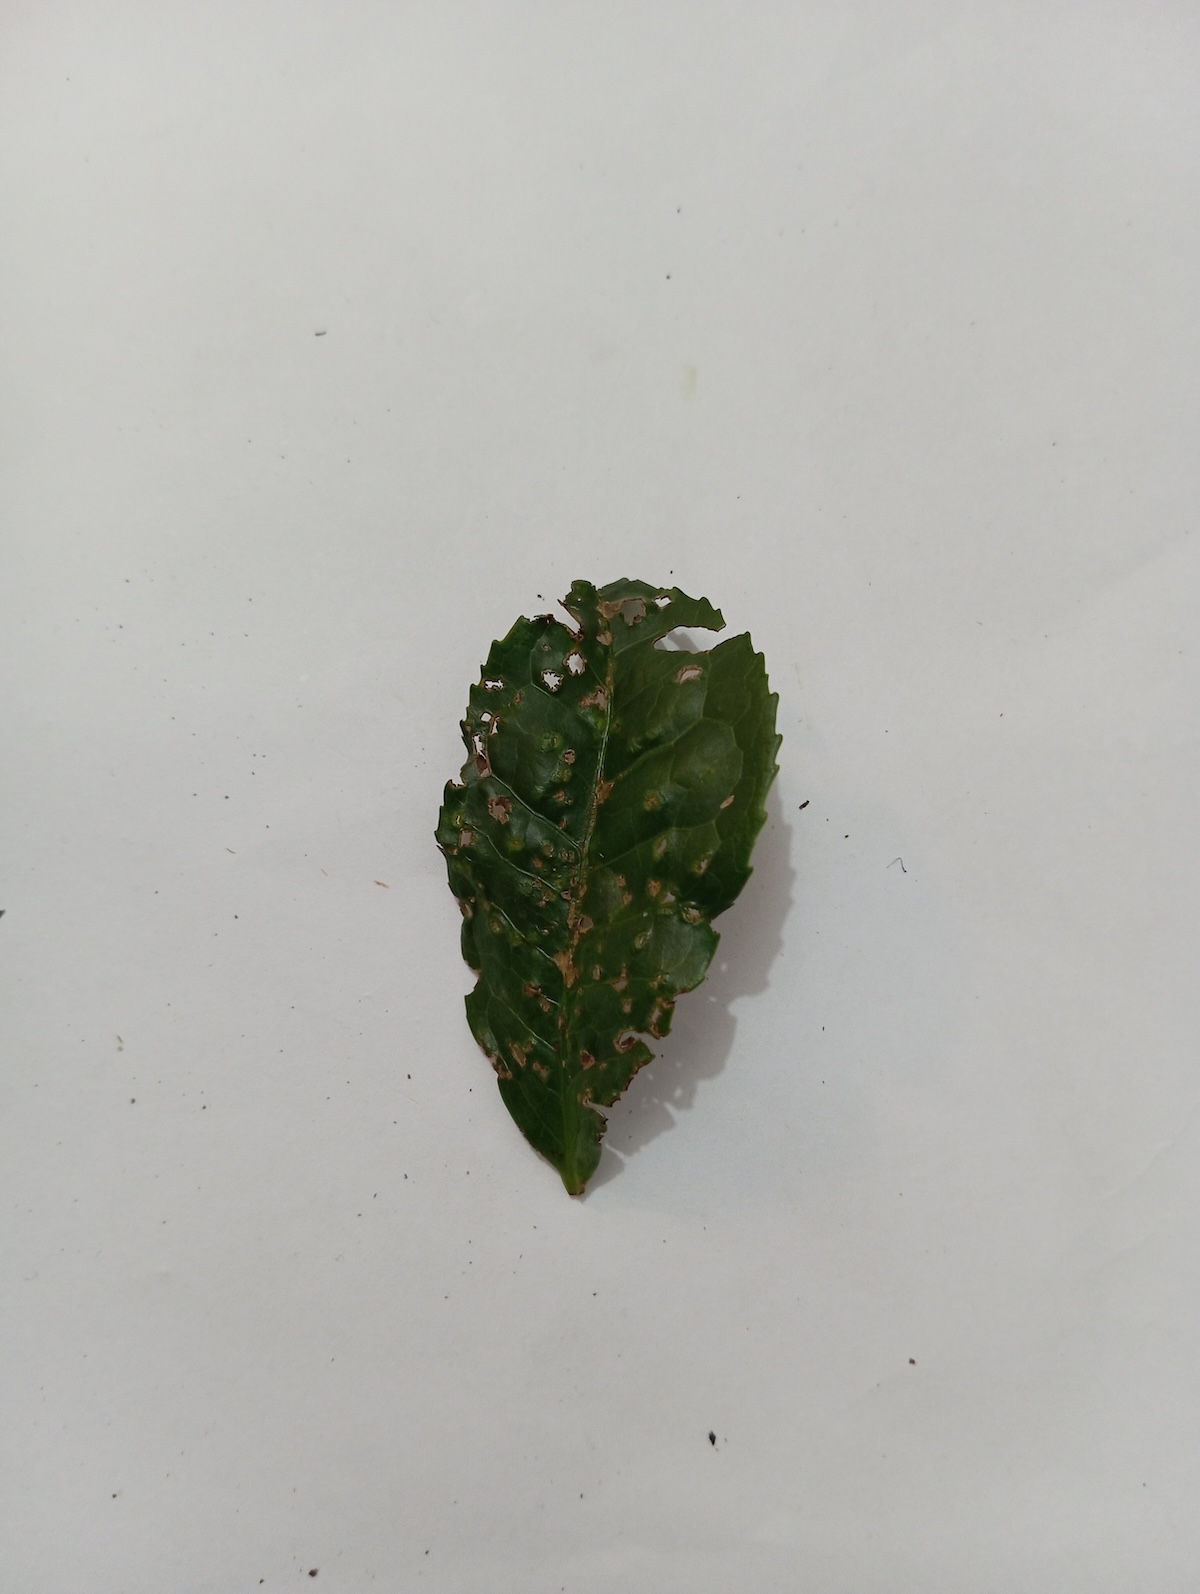
Label: Green mirid bug